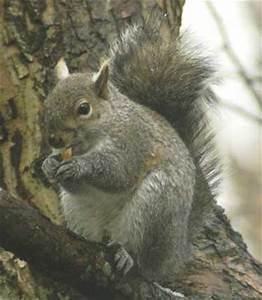
squirrel